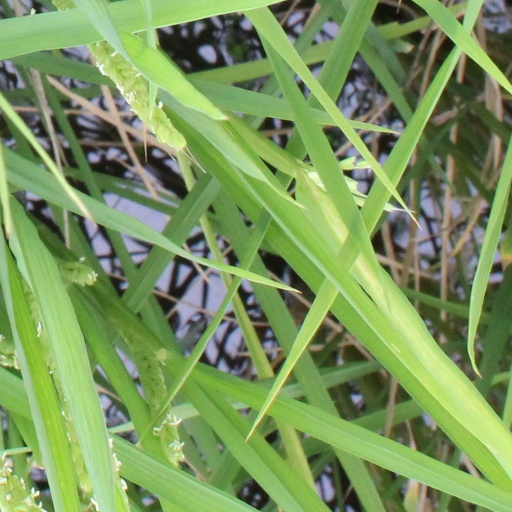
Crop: rice